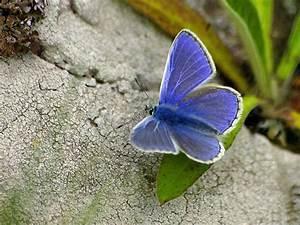
butterfly